Battle for Caen

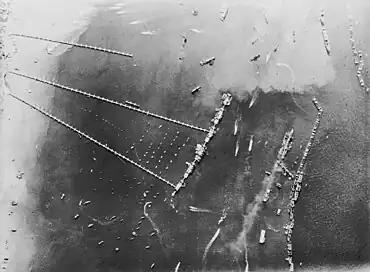

Badsey wrote that histories of the battle acknowledge the importance of Cherbourg to the Allies as an entrepôt for supplies and that landing on the Calvados coast, instead of the Cotentin peninsula was a compromise, because of the defensive advantage that the terrain of the peninsula gave to the Germans and the importance of gaining ground south of Caen for airfields. The Germans assumed that Cherbourg was the Allied "Schwerpunkt" (point of main effort) despite being able to see the Allied Mulberry harbours being built. The "Luftwaffe" was ordered to make a maximum effort against Allied shipping on 7 June, yet bombing and mining sorties by "Luftflotte 3" were ineffectual. None of the extant records of "Heeresgruppe B" and the 7th Army show any understanding that the Mulberries had freed the Allies from the need to capture Cherbourg quickly. On 14 June, the First Army surprised the Germans again, by attacking across the Cotentin Peninsula but took until to take the port, rather than the planned and only half the expected tonnage was unloaded from July. Badsey wrote that ignoring the significance of the Mulberries was caused by the German emphasis on battlefield effectiveness at the expense of supply, and because orthodox thinking stressed that Cherbourg was the closest big port to the Allied landings.